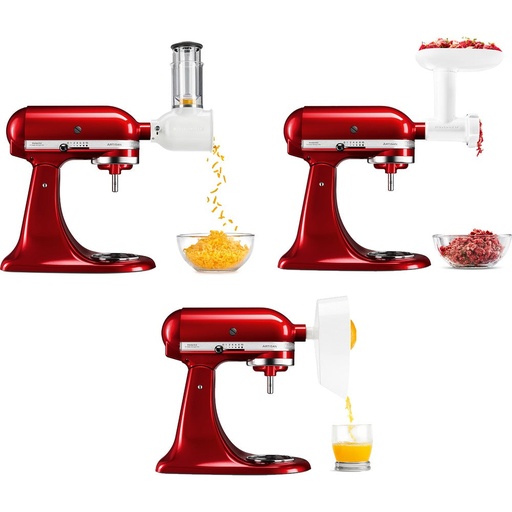
KitchenAid Aufsatz-Set 3-teilig mit Gemüseschneider, Fleischwolf und Zitruspresse
Holen Sie sich das ideale 3-teilige Zubehör-Paket für Ihre Küchenmaschine. Es beinhaltet den Gemüseschneider/Schnitzelwerk + 3 Trommeln (5KSMVSA), den Fleischwolf (5KSMFGA) und die Zitruspresse (5JE). Ein ideales Set zur Zerkleinerung und Zubereitung, so wie Sie es wollen. Entdecken Sie Ihre Küche mit diesen praktischen Alltagshelfern für Ihre KitchenAid Küchenmaschine neu. Schneiden, Raspeln und Reiben Sie Obst und Gemüse sowie Hartkäse oder Schokolade mühelos und schnell mit dem Gemüseschneider. Sparen Sie so wertvolle Zeit bei der frischen Zubereitung köstlicher Mahlzeiten. Verwenden Sie einfach den Fleischwolf für die frische Zubereitung von Hackfleisch oder Wurstfüllungen. Mit dem Zitrus-Entsafter bereiten Sie frische Fruchtsäfte und hausgemachte Smoothies zu. Egal welche Speisen Sie kochen möchten, dieses Set wird Ihren Anforderungen an eine Moderne und Geniale Küche vollkommen gerecht werden.
Brand: KüchenPfannen
Category: Home & Garden > Kitchen & Dining > Kitchen Appliance Accessories > Food Processor Accessories > Attachment Sets